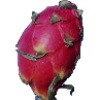
Label: red_pitahaya